Edmond Marie Petitjean

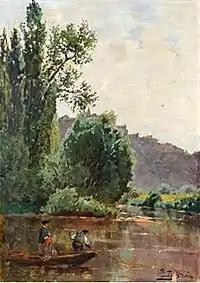
Fishermen on the Meuse

His father was a lawyer and wanted him to follow suit; forcing him to study law despite his artistic talent and sending him to Paris, where he was apprenticed to a notary. While there, he visited the museums and became determined to be an artist. His parents cut off his financial support, but he was able to find employment managing a small factory in Nancy. This enabled him to purchase the painting supplies he needed.